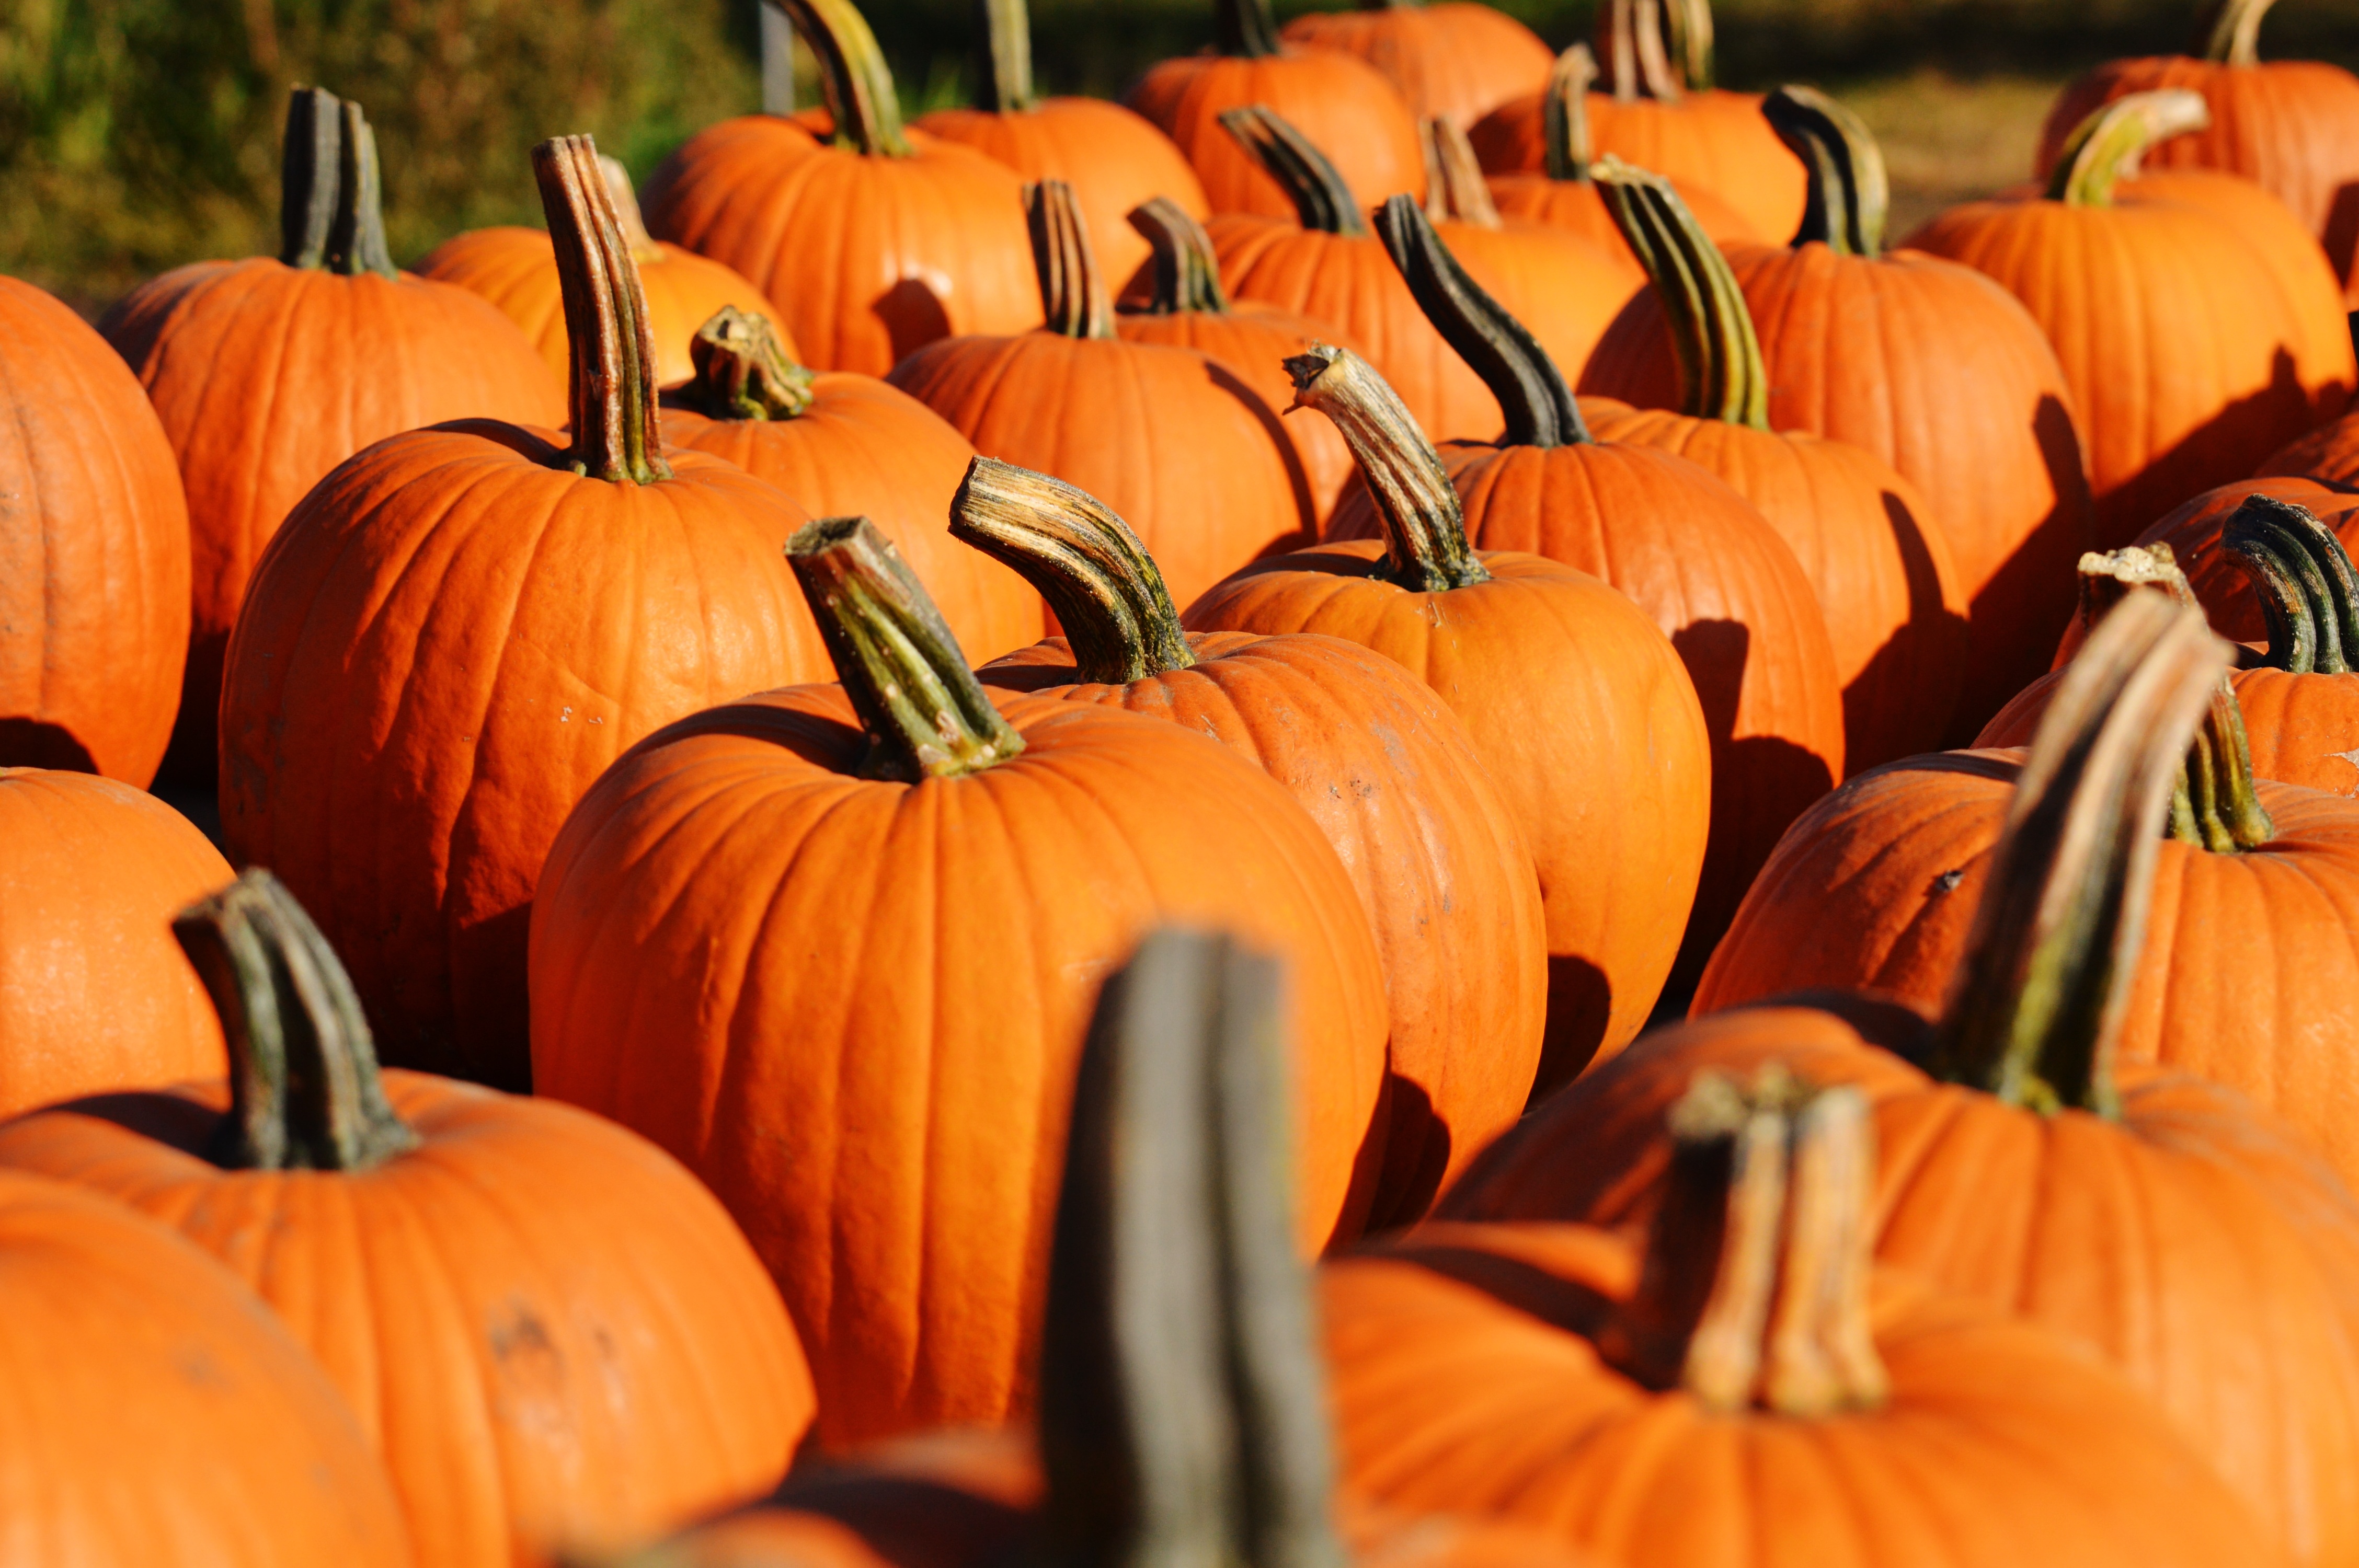
flower, decoration, orange, autumn, pumpkin, halloween, season, gourd, carve, jack o lantern, calabaza, carving, october, pumpkins, autumn decoration, pumpkin festival, winter squash